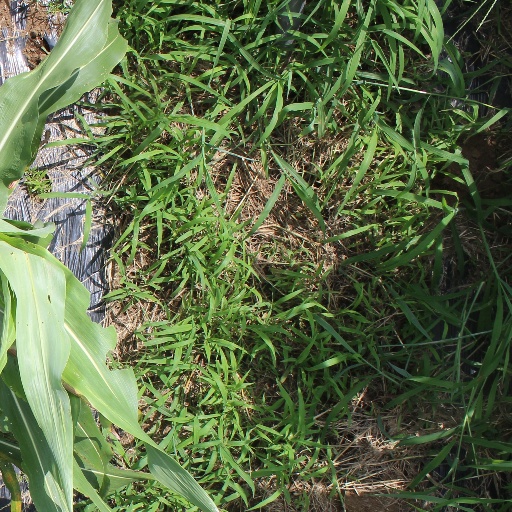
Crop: sorghum